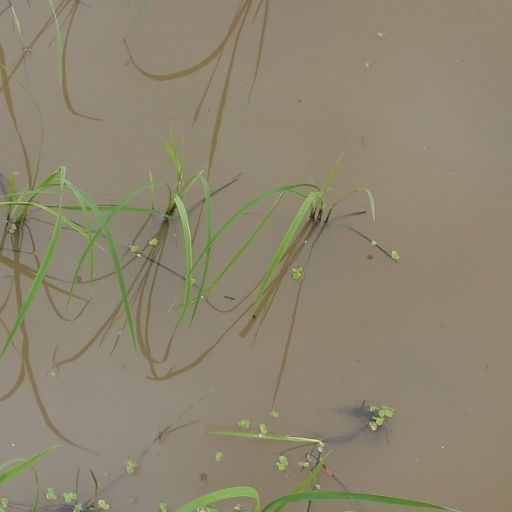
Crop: rice